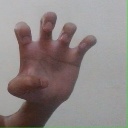
अक्षर: झ